Mount Fiske

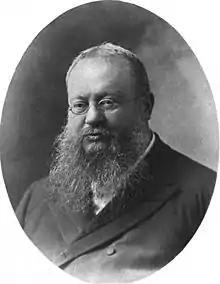
John Fiske

In 1895, Sierra Club explorer Theodore S. Solomons named a group of mountains in the Sierra Nevada after exponents of Darwin's theory of evolution. These six peaks are now known collectively as the Evolution Group. This mountain's name commemorates John Fiske (1842–1901), an American philosopher and historian. The other five peaks were named after Charles Darwin, Ernst Haeckel, Alfred Russel Wallace, Herbert Spencer, and Thomas Henry Huxley.